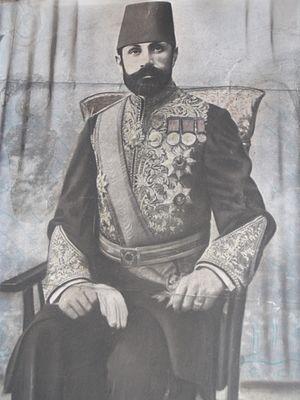
Les témoins du Génocide arménien donnent des informations et détails pour comprendre le massacre perpétré par l'Empire ottoman, au début du XXᵉ siècle. La plupart des témoins sont des journalistes, diplomates, soldats, médecins, écrivains ou missionnaires.